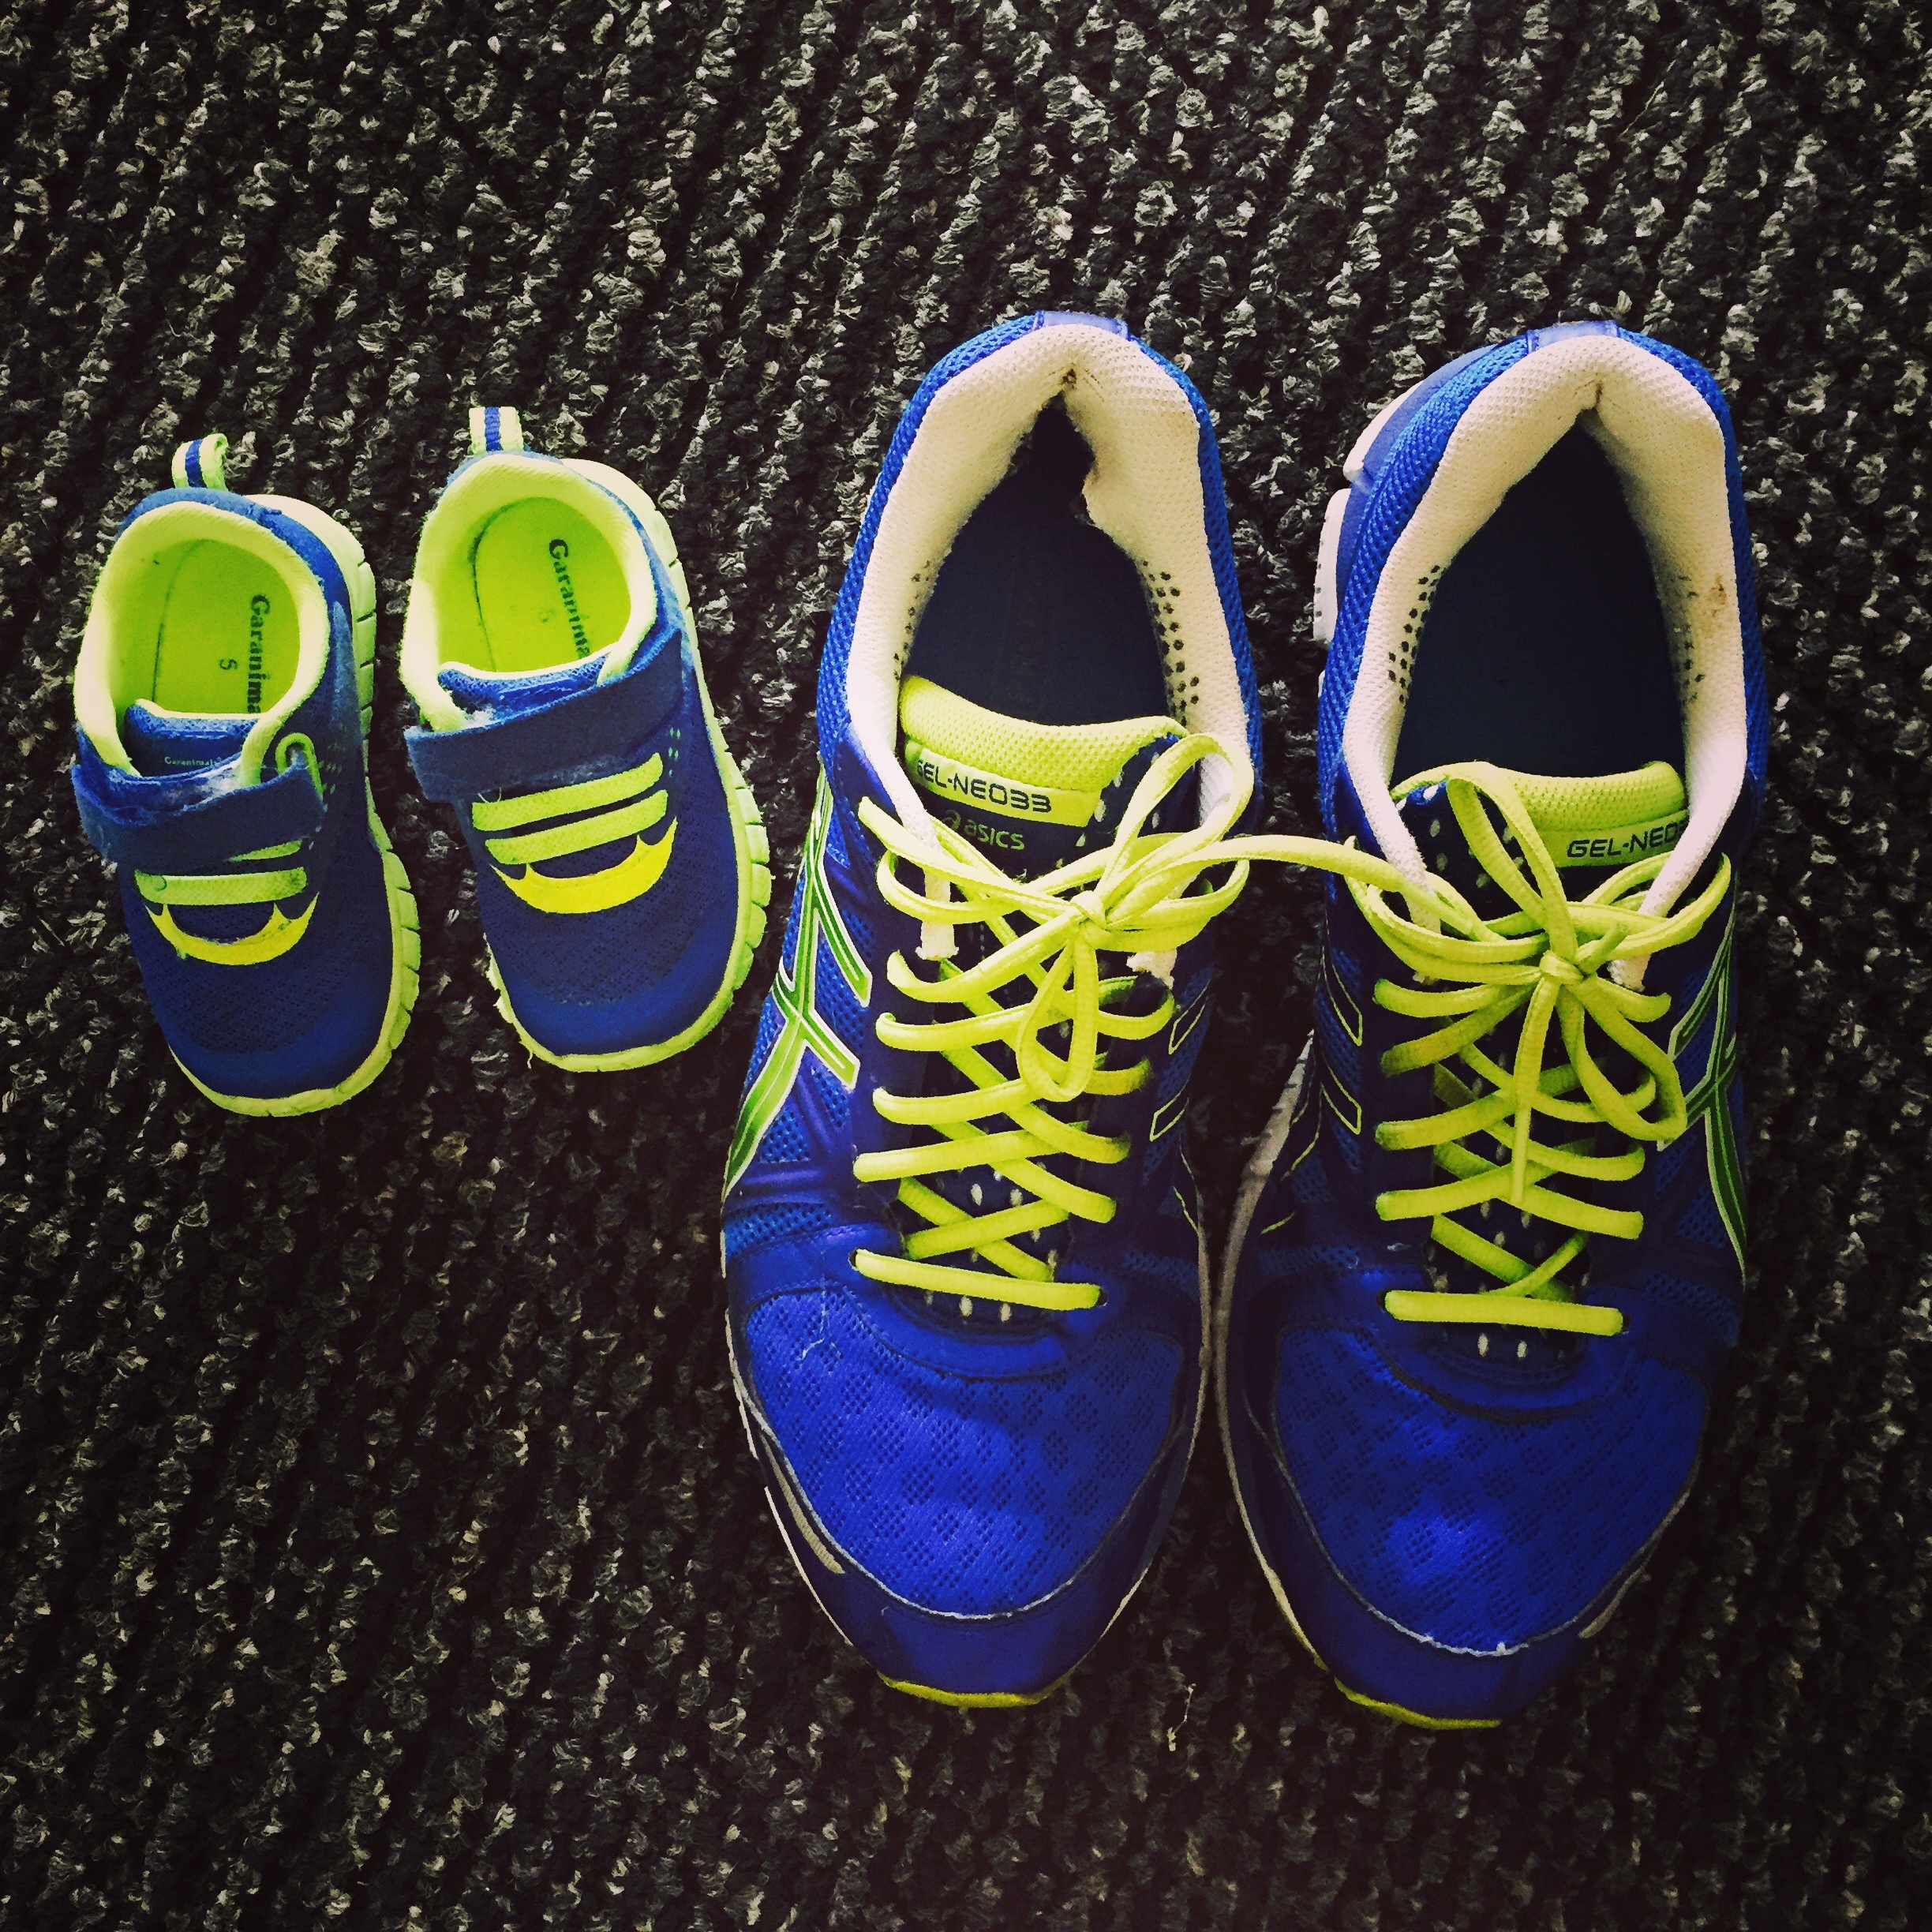
shoe, sport, boy, green, father, blue, yellow, baby, neon, son, font, dad, shoes, laces, sneakers, footwear, little, outdoor shoe, electric blue